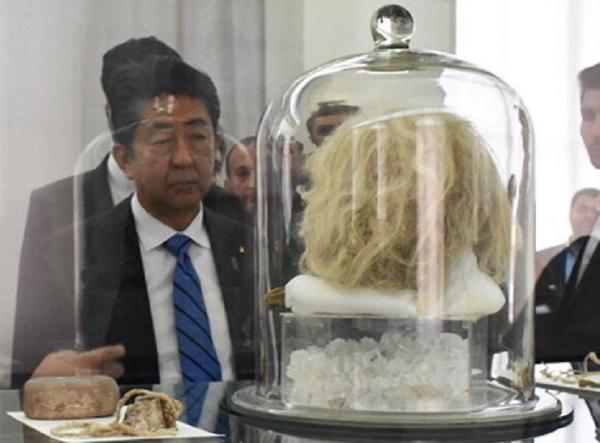
回答: 肉体(ボディ)...来たか...